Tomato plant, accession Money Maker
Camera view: vertical (180 deg); turntable rotation: 90 degrees
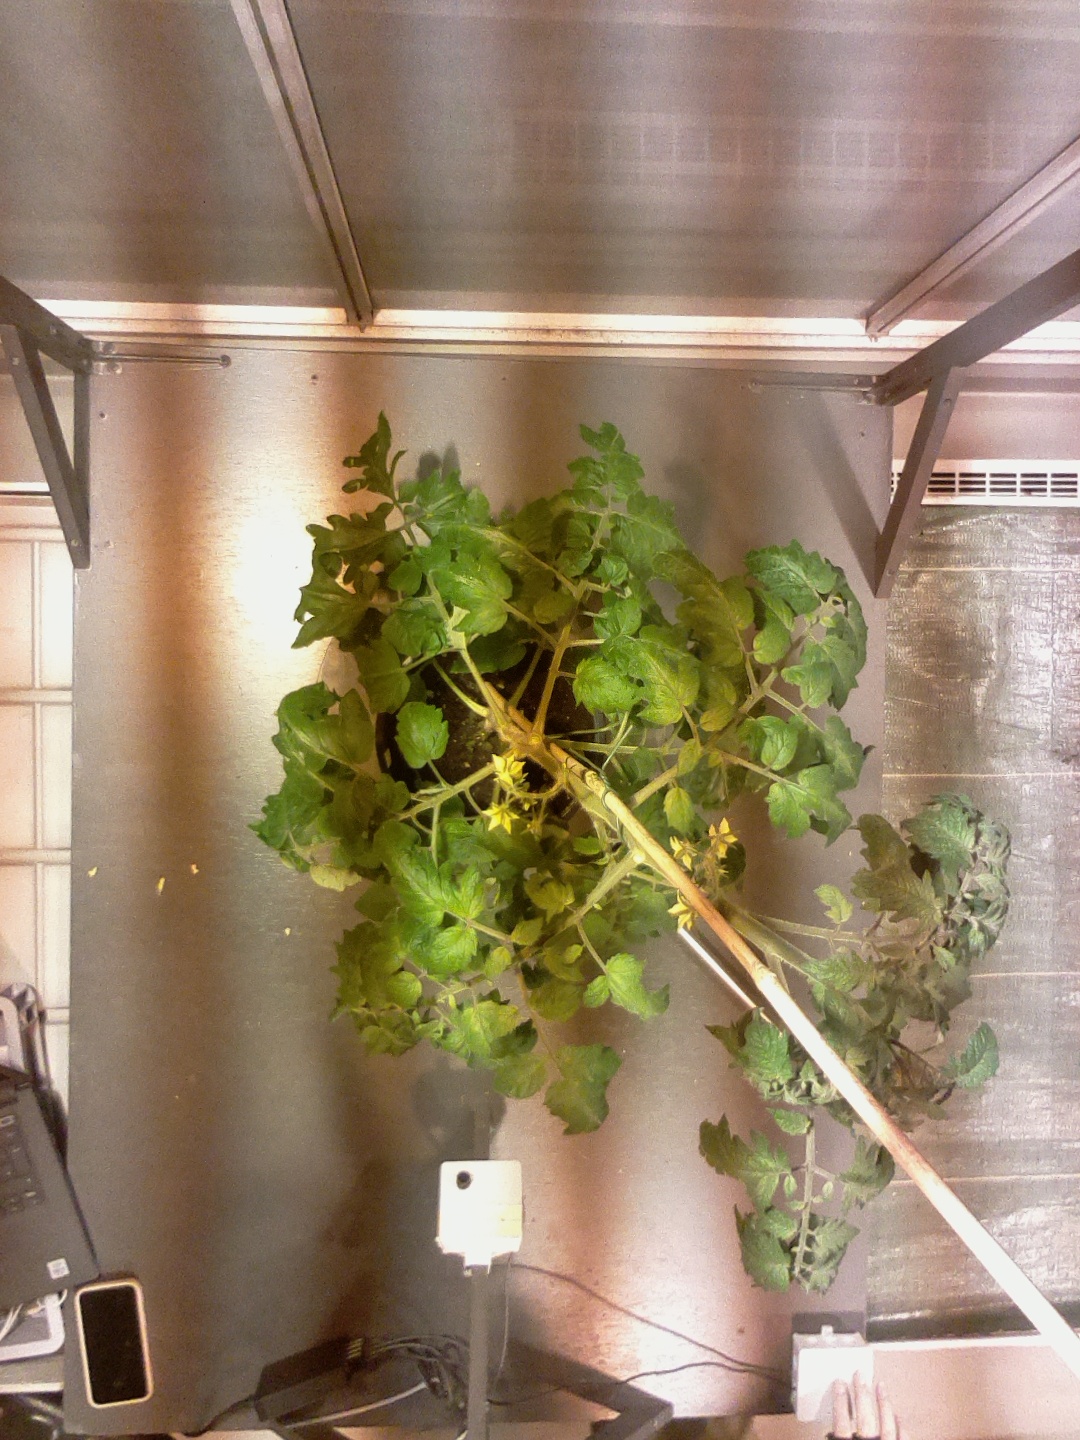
BBCH growth stage 68: Full flowering, 80%-90% of flowers open, more petals falling